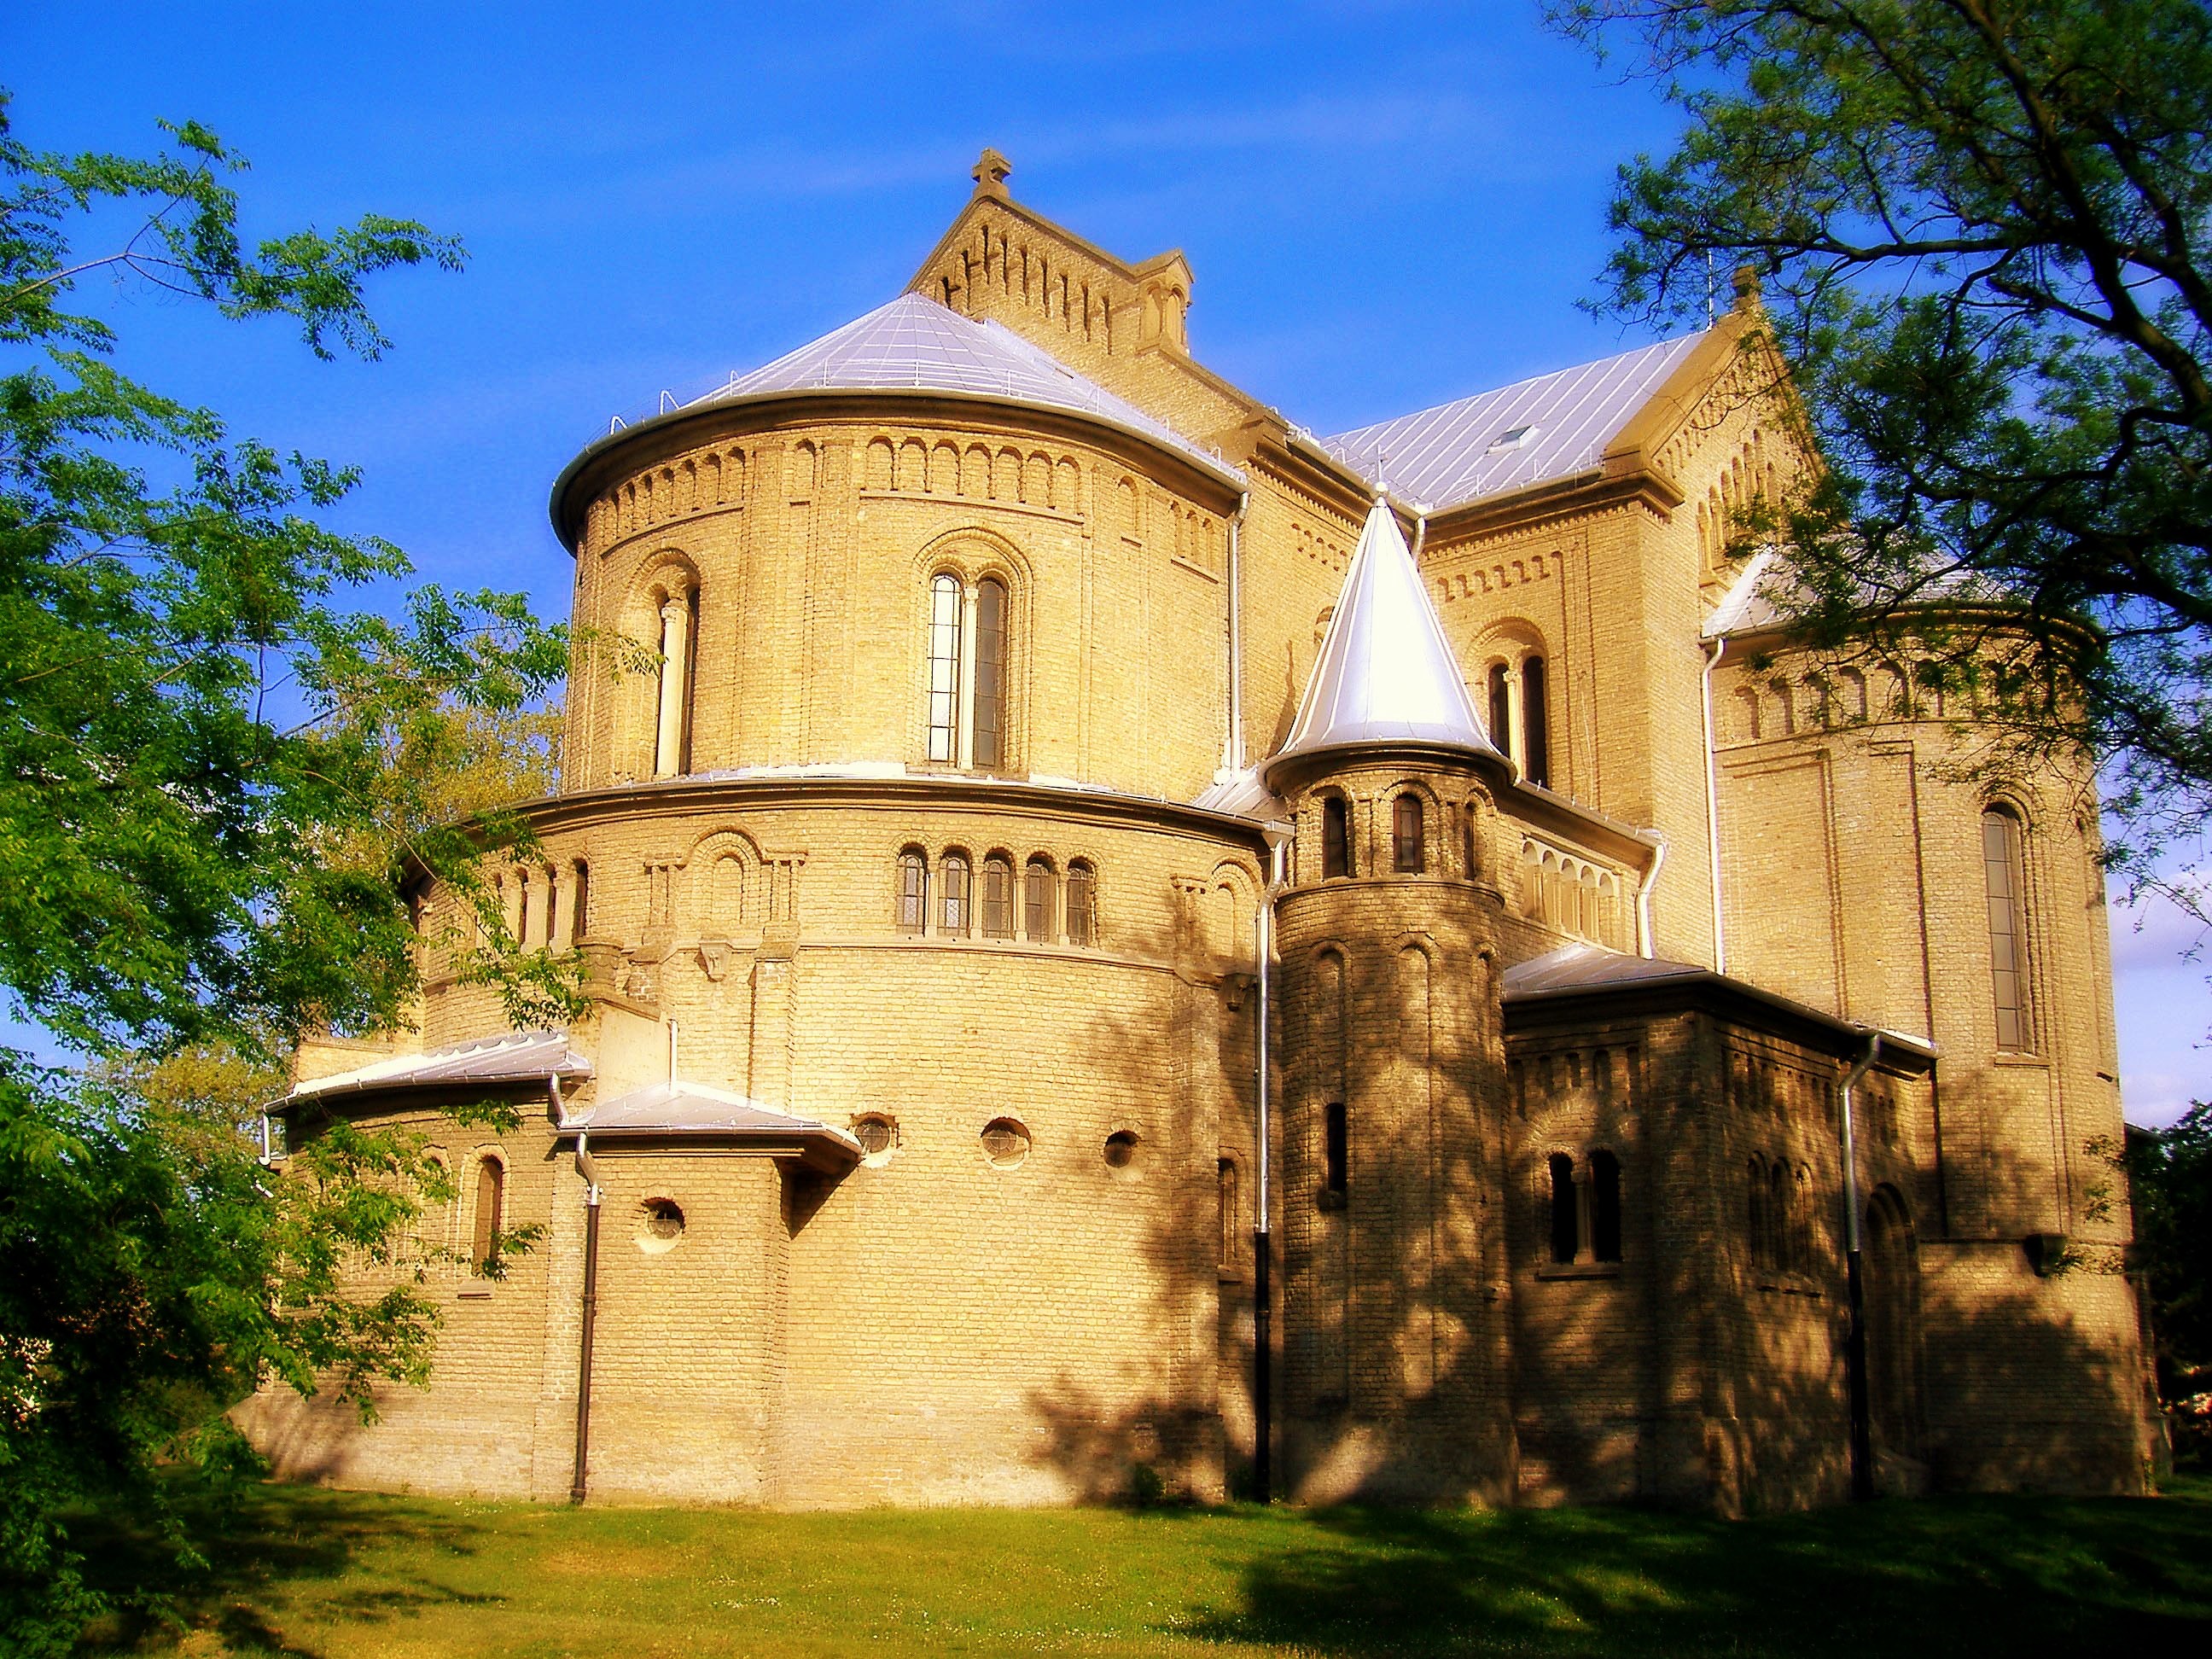
catholic, church, resurrection, jesus, cathedral, park, religion, green, summer, day, subotica, vojvodina, serbia, photo, travel, poster, historic site, medieval architecture, estate, building, chateau, sky, stately home, mansion, villa, castle, byzantine architecture, facade, tree, manor house, national trust for places of historic interest or natural beauty, hacienda, monastery, place of worship, historic house, basilica, palace, ancient history